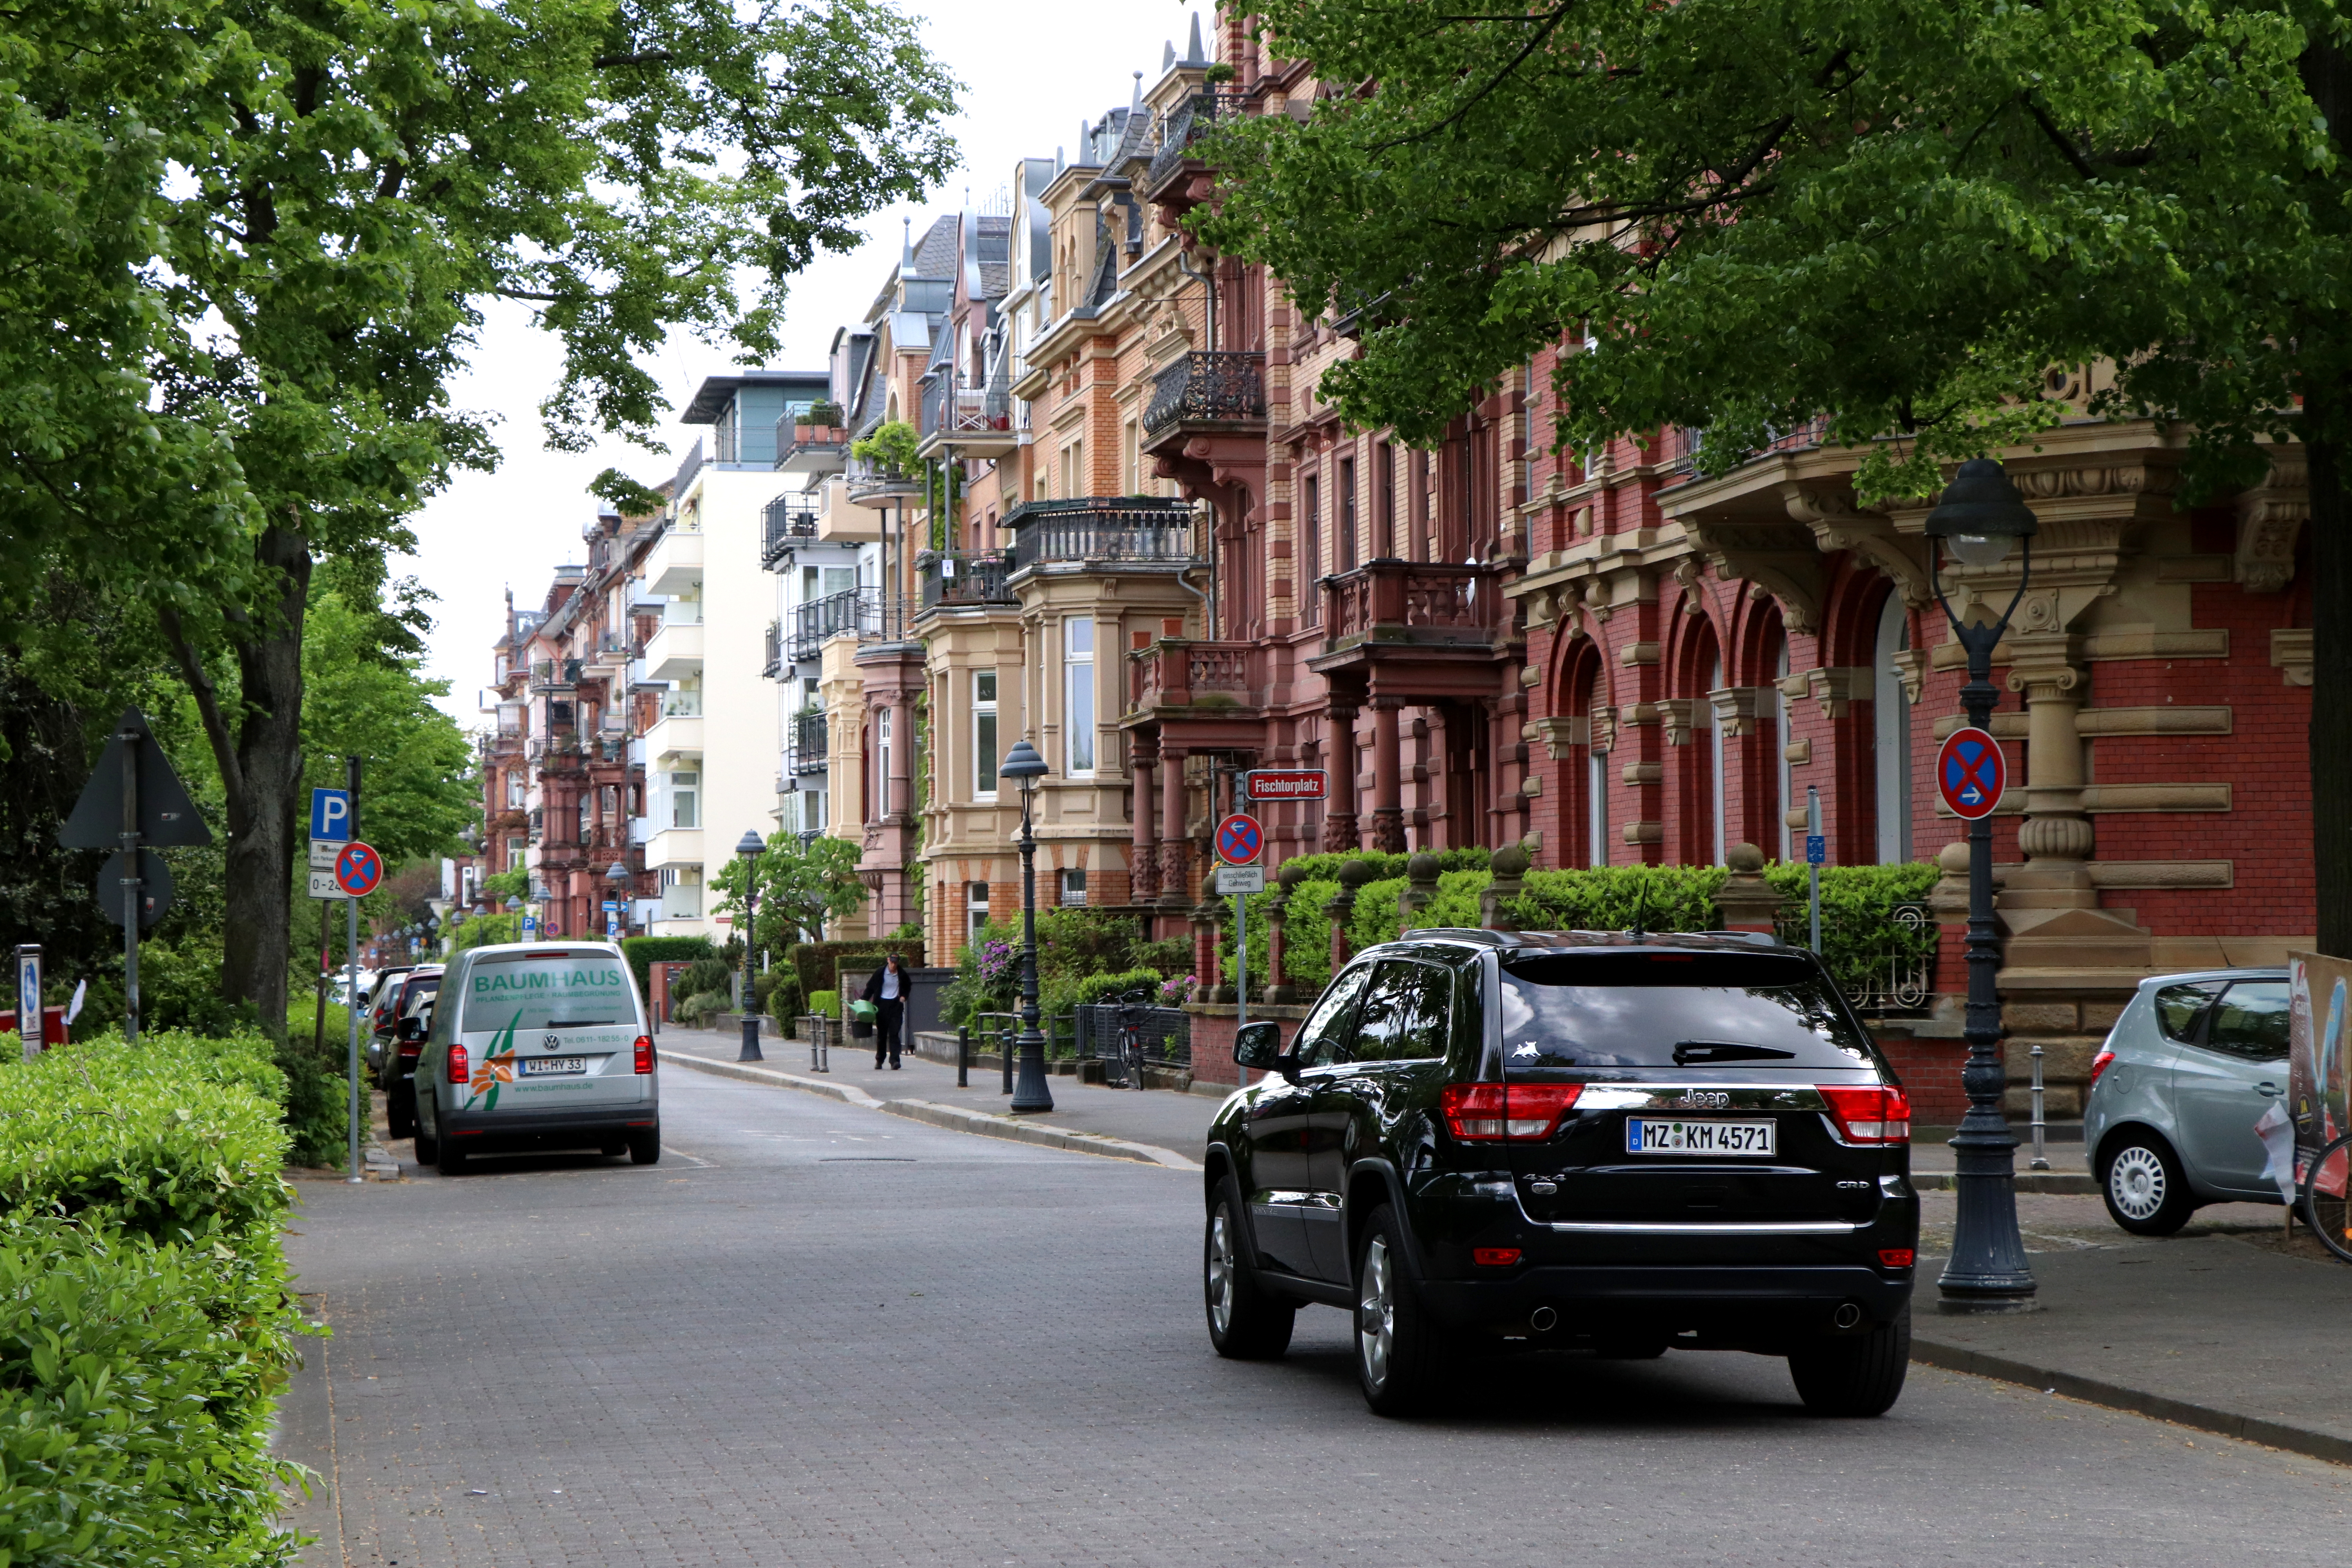
buildings, scenery, car, road, land vehicle, motor vehicle, street, lane, luxury vehicle, neighbourhood, transport, family car, woody plant, infrastructure, city, urban area, vehicle, plant, town, tree, metropolitan area, residential area, downtown, automotive design, city car, sedan, mid size car, house, metropolis, subcompact car, traffic, executive car, suburb, minivan, compact car, compact mpv, building, sport utility vehicle, hatchback, bmw, classic, parking